Subhas Chandra Bose

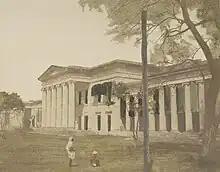
A photograph (1851) of Presidency College, Calcutta which Subhas Bose entered in 1913, but from which he was expelled in 1916

In 1909, the 12-year-old Subhas Bose followed his five brothers to the Ravenshaw Collegiate School in Cuttack. Here, Bengali and Sanskrit were also taught, as were ideas from Hindu scriptures such as the Vedas and the Upanishads not usually picked up at home. Although his Western education continued apace, he began to wear Indian clothes and engage in religious speculation. To his mother, he wrote long letters which displayed acquaintance with the ideas of the Bengali mystic Ramakrishna Paramahamsa and his disciple Swami Vivekananda, and the novel "Ananda Math" by Bankim Chandra Chatterjee, popular then among young Hindu men. Despite the preoccupation, Subhas was able to demonstrate an ability when needed to focus on his studies, to compete, and to succeed in exams. In 1912, he secured the second position in the matriculation examination conducted under the auspices of the University of Calcutta.